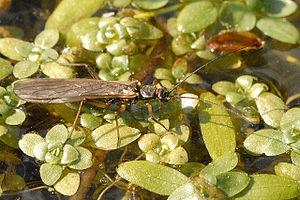
Les Perlidae forment la plus importante famille des plécoptères qui représente 52 genres actuels et près de 1 000 espèces soit un tiers des plécoptères connus.
Perla est un genre d'insectes plécoptères de la famille des Perlidae.